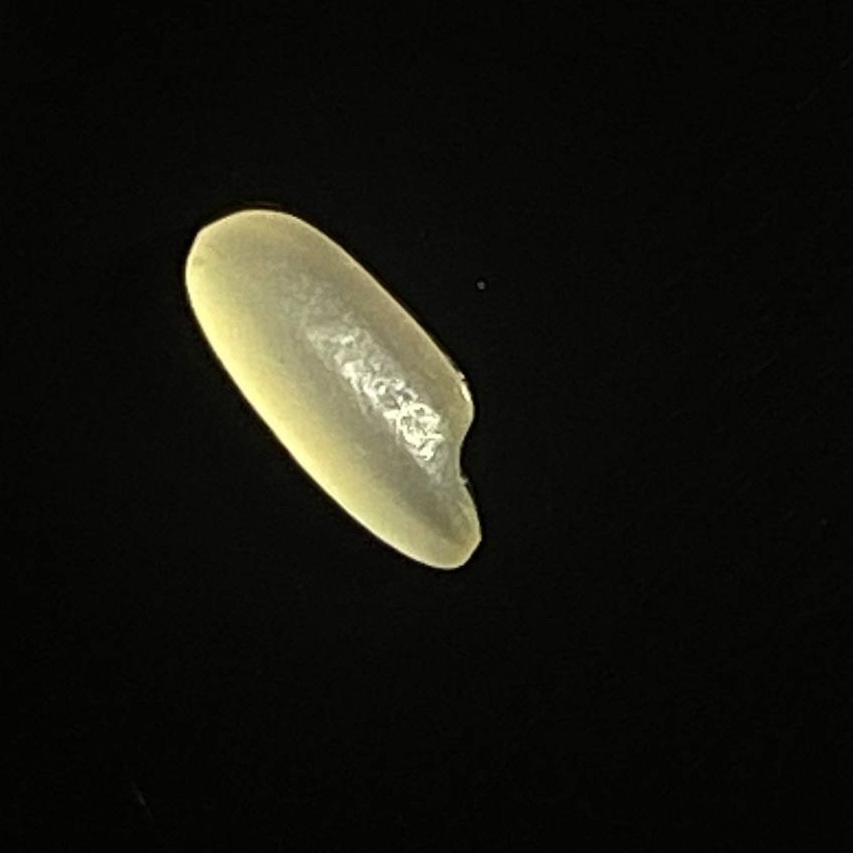
Rice variety: Shorna5